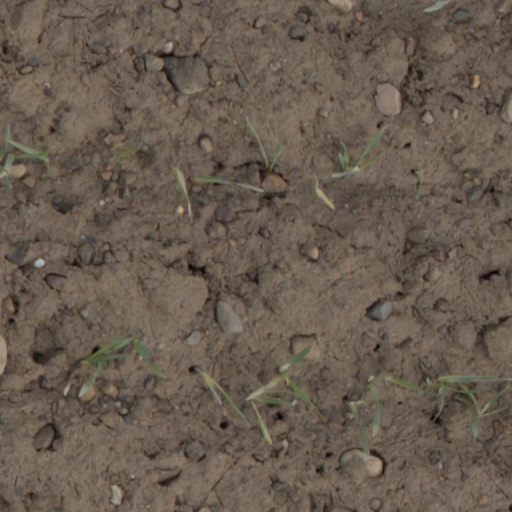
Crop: wheat